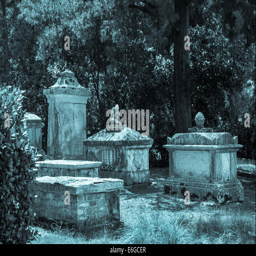
sightseeing interesting place - ancient and old cemetery after the war